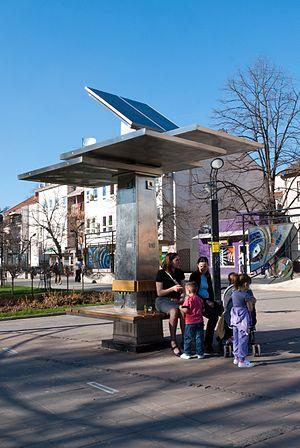
Obrenovac est une ville et une municipalité de Serbie situées sur le territoire de la Ville de Belgrade. Au recensement de 2011, la ville comptait 24 568 habitants et la municipalité dont elle est le centre 71 419.